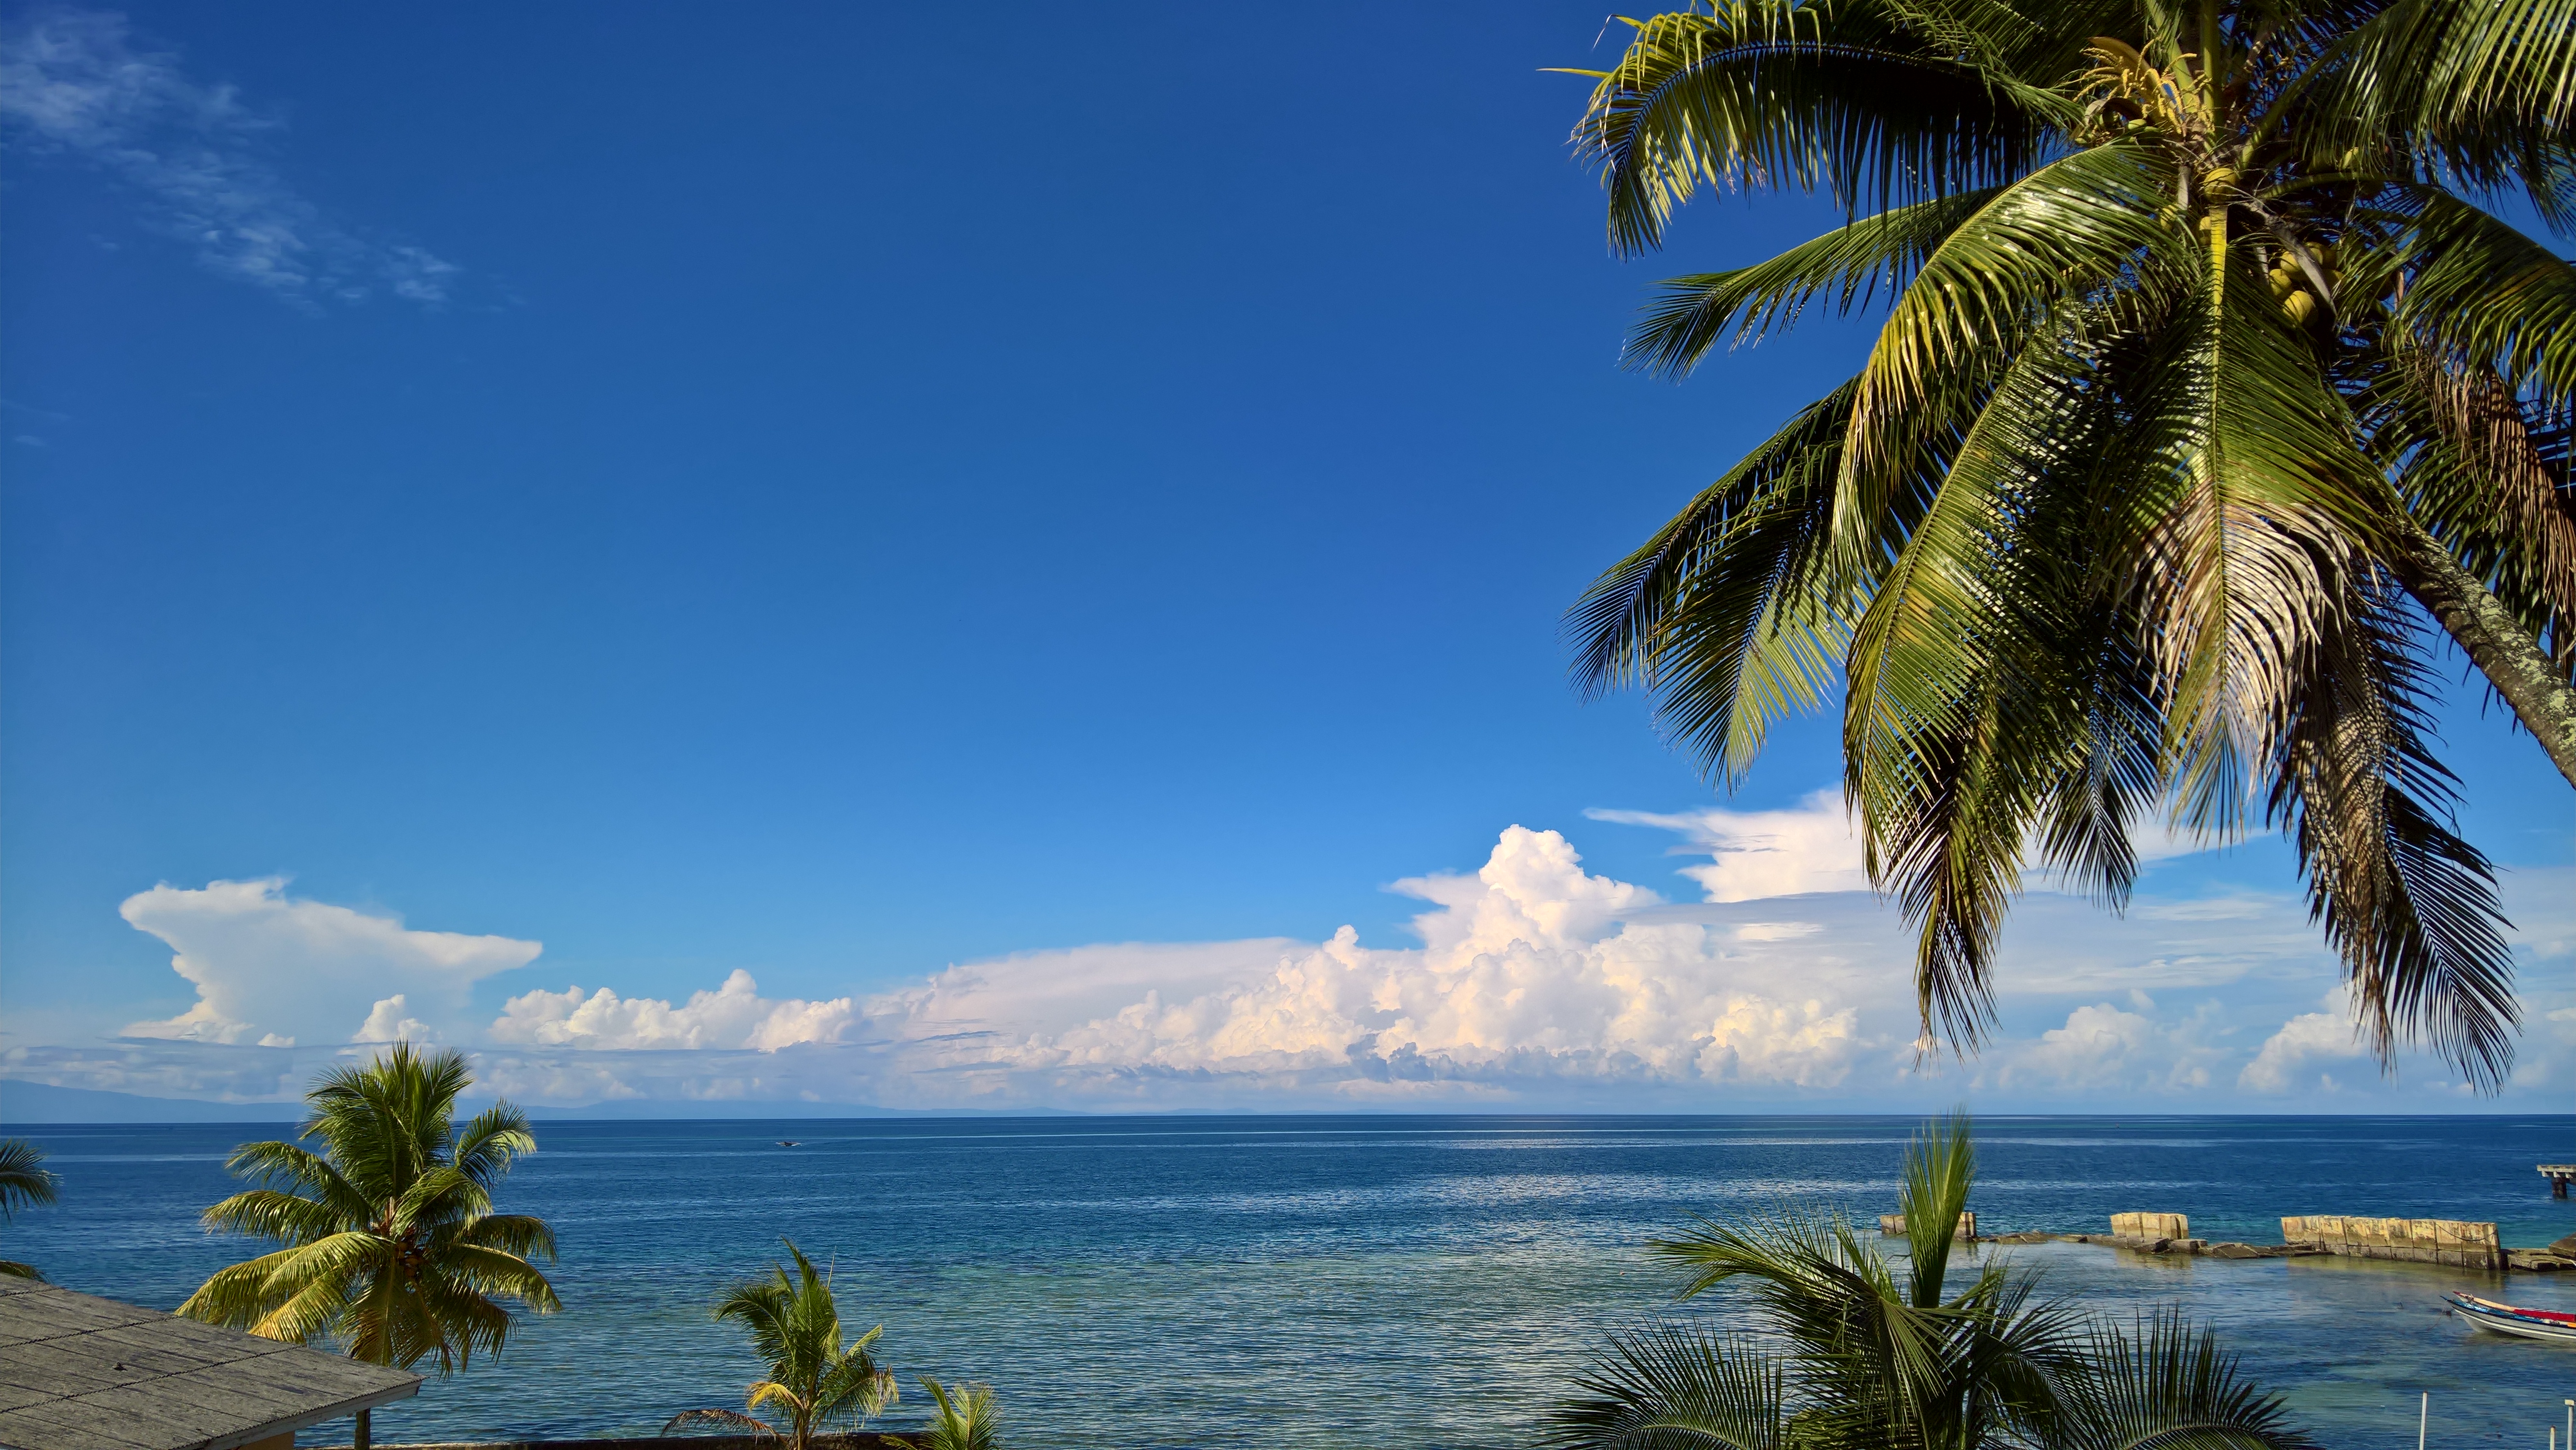
cloud, sky, sea, coconut, nature, clear, tropics, body of water, water, palm tree, arecales, caribbean, ocean, shore, tree, coast, coastal and oceanic landforms, daytime, vacation, resort, bay, tourism, horizon, lagoon, beach, island, landscape, computer wallpaper, mount scenery, cove